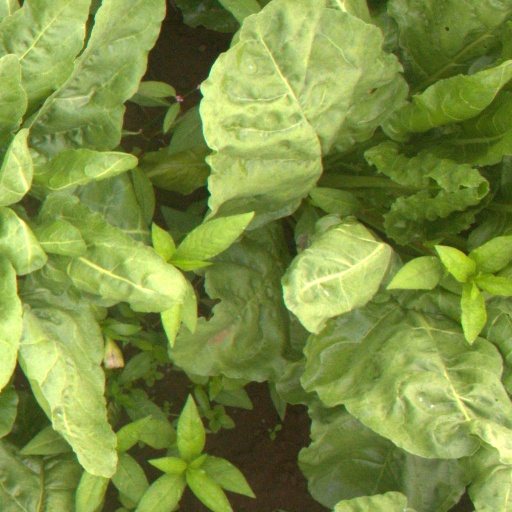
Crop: sugar beet